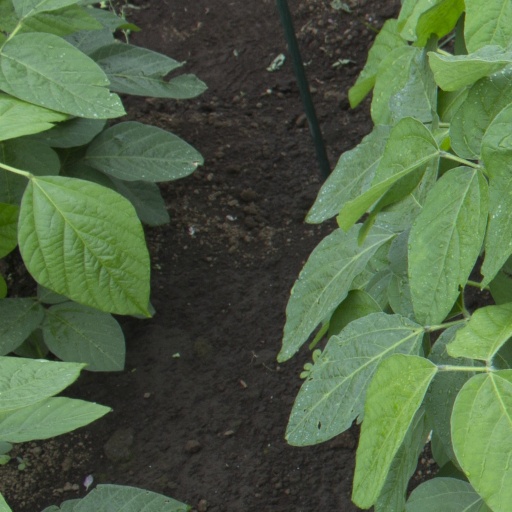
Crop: soybean